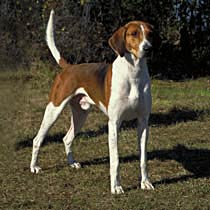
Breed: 223-n000074-English_foxhound